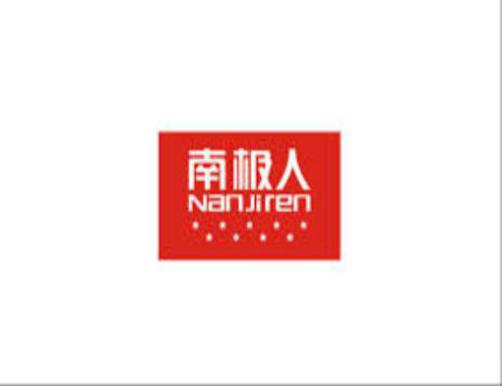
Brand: nanjiren
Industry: Clothes